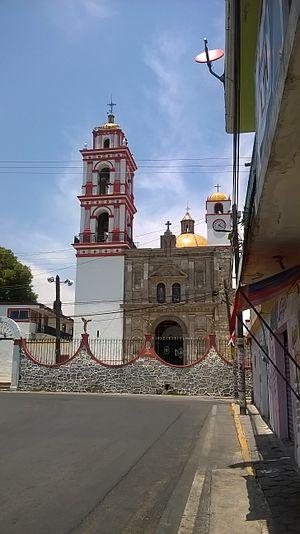
La municipalité de San Damián Texoloc est l'une des 60 municipalités qui composent l'État mexicain de Tlaxcala, son chef-lieu étant la ville du même nom. Sa ville homonyme, la seule localité de la municipalité est fondée depuis l'époque préhispanique et est élevée au rang de municipalité le 27 septembre 1995, appartenait auparavant à la municipalité de Santa Isabel Tetlatlahuca.